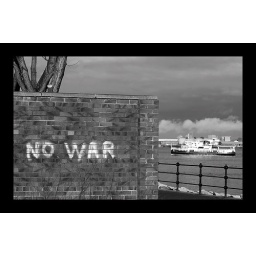
simple message on a brick wall on the wirral waterfront as the famous mersey river ferry passes in the background